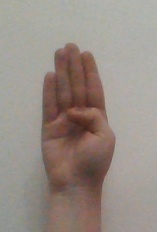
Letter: kaaf